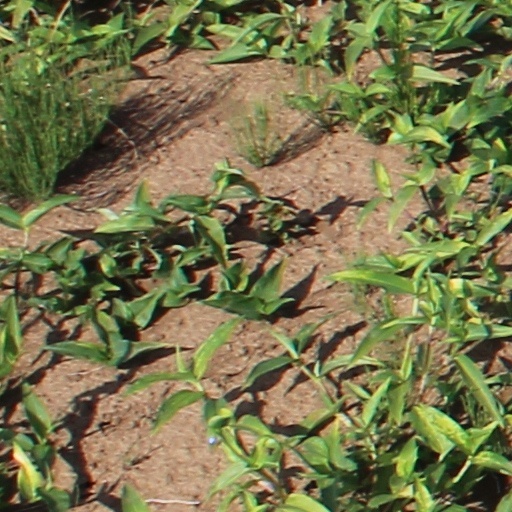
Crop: wheat